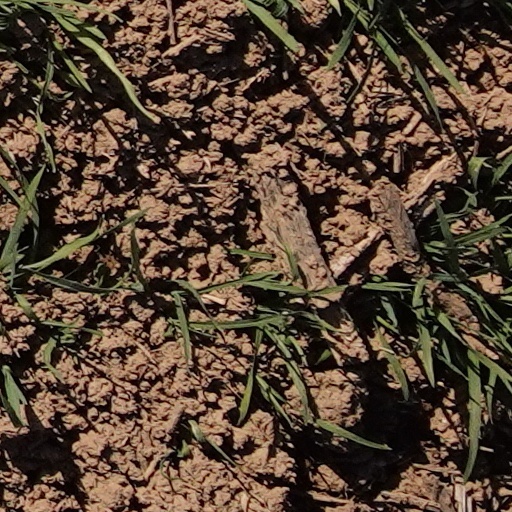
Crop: wheat